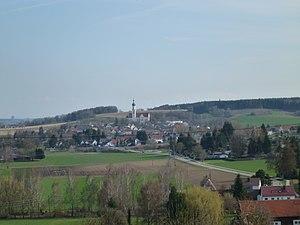
Biberbach est une ville-marché de Bavière, située dans l'arrondissement d'Augsbourg et le district de Souabe.